Boil-in-bag

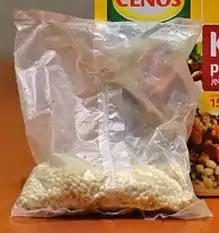
Boil-in-bag packed pearl barley

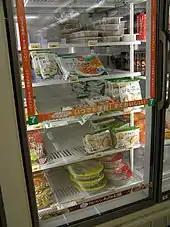
Some frozen food is sold in boil-in-bags for subsequent heating

Boil-in-bags are a form of packaged food products in which bagged food is heated or cooked in boiling water. Plastic bags can be solid and impermeable for holding frozen foods; alternatively, bags can be porous or perforated to allow boiling water into the bag.